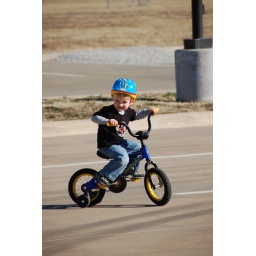
More bike riding in the nice weather...this time at the church parking lot by our house